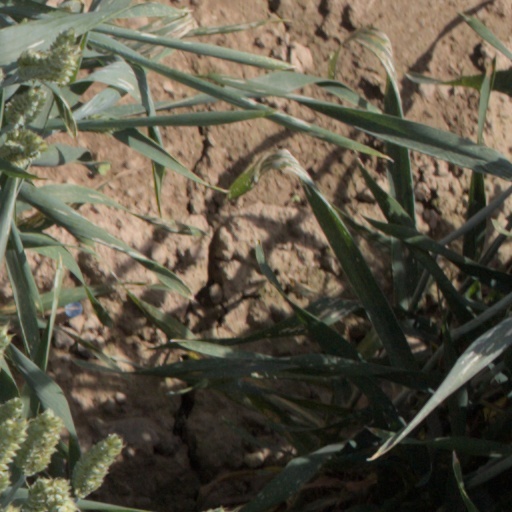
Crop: wheat